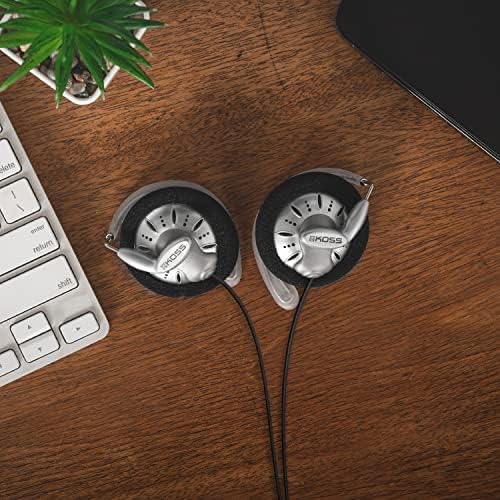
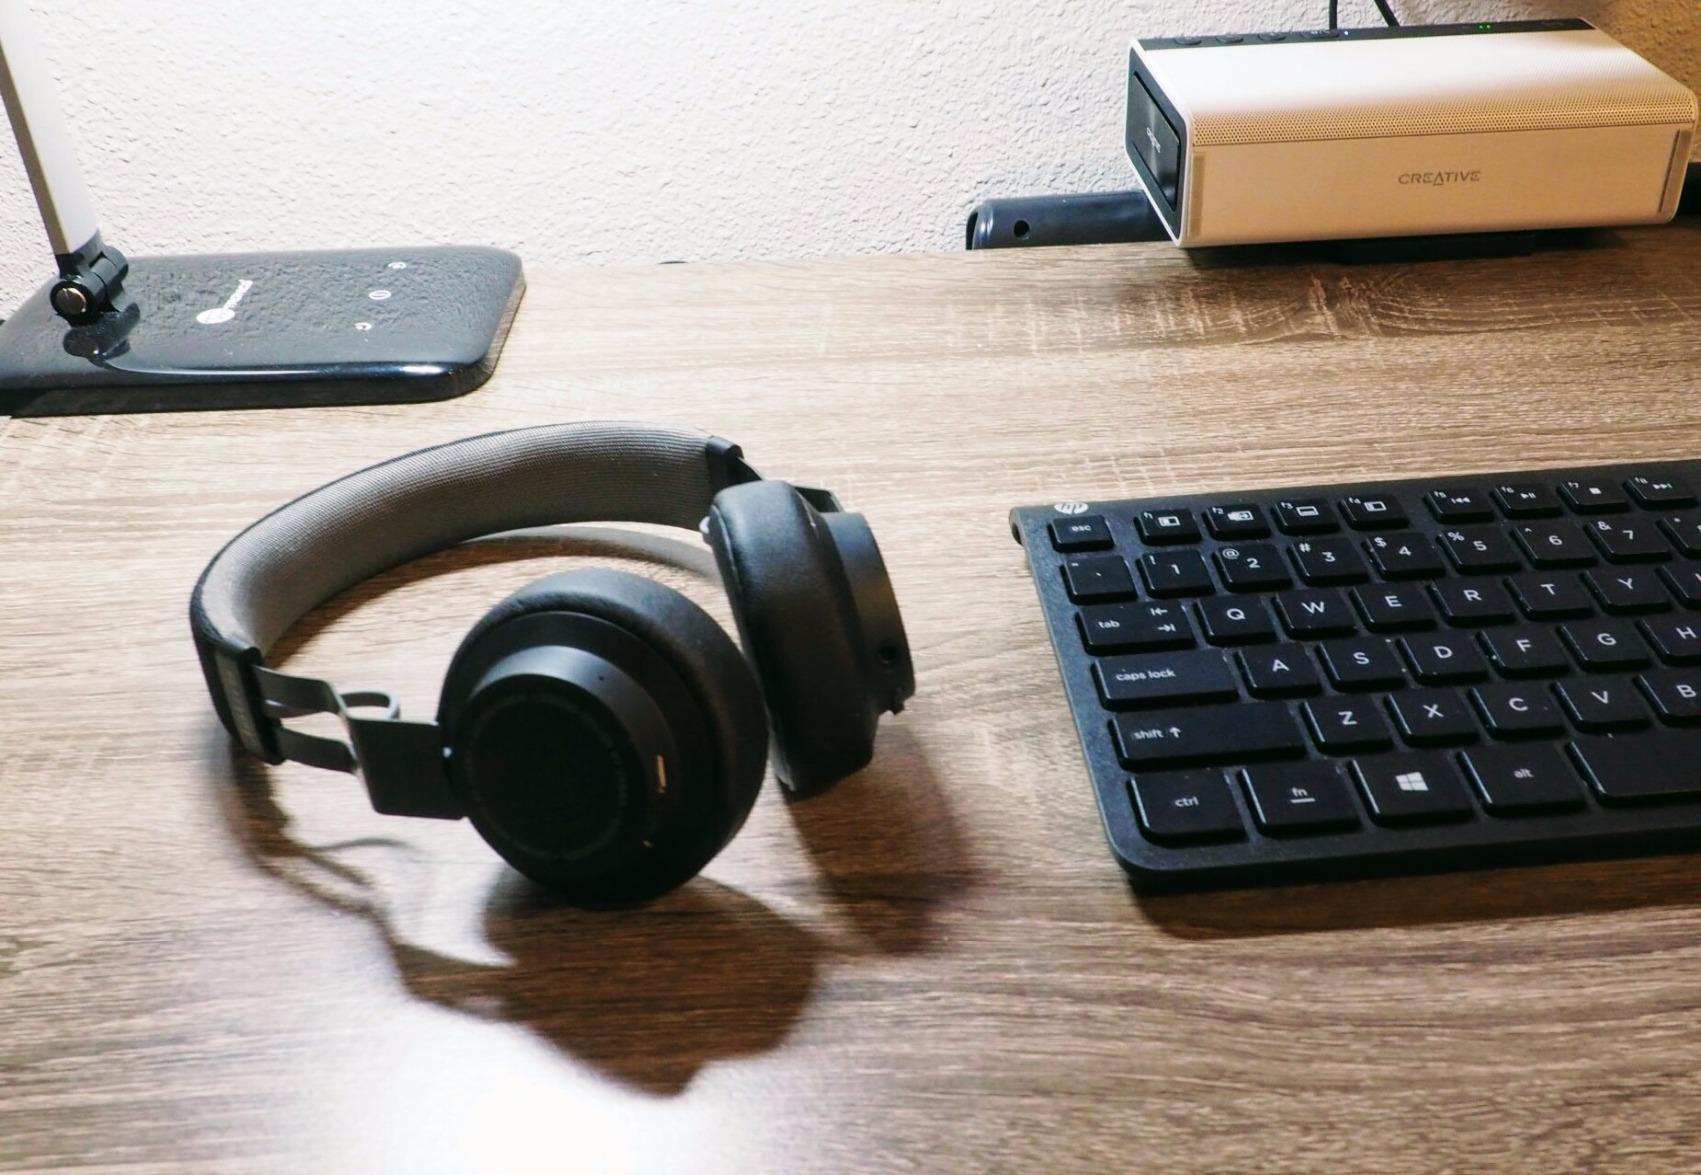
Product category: headphones
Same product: no